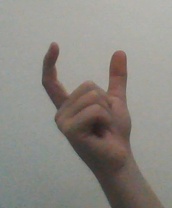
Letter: nun